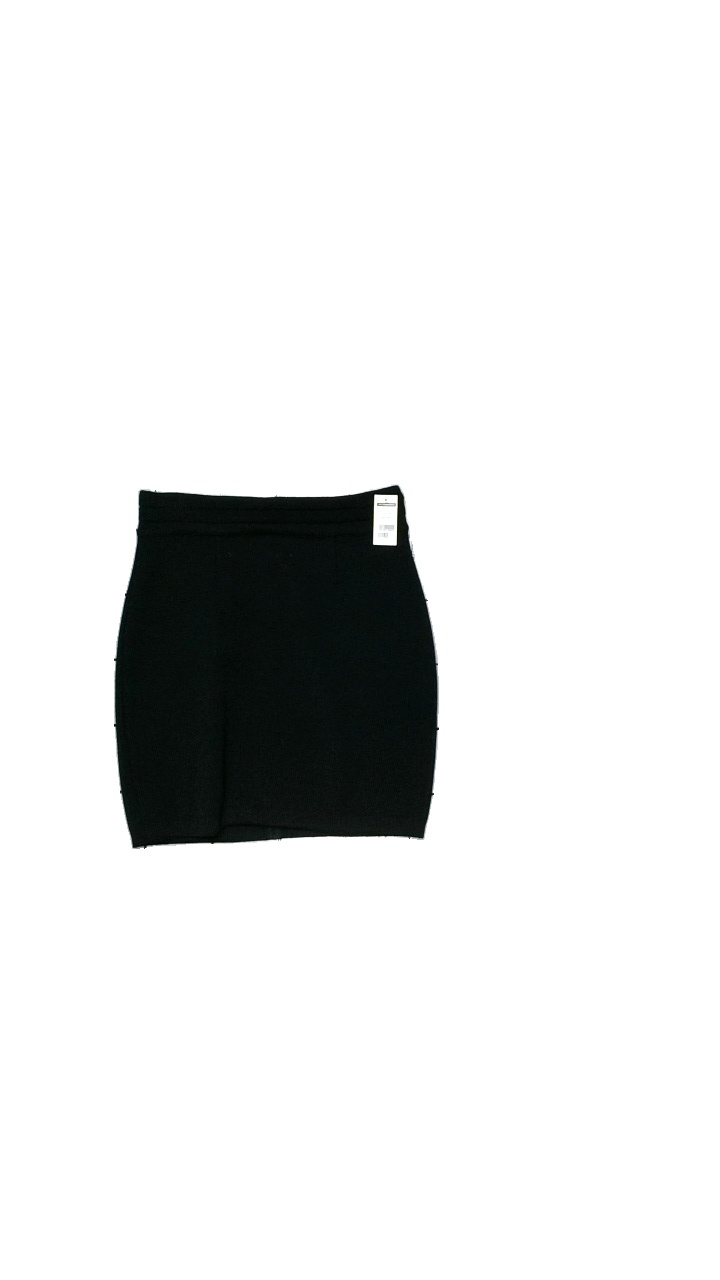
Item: Skirt (Ladies)
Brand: Anna Holtblad
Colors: Black
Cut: Regular
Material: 100% wool
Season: Autumn
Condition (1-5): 4
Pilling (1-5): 3
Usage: Reuse
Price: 150-250